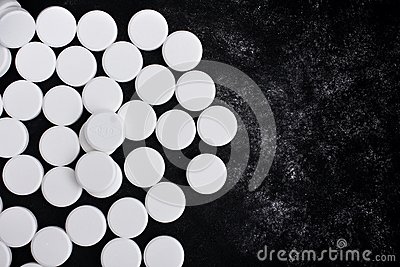
Label: plastic